Kathleen Ferrier

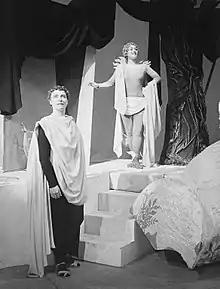
Ferrier in Orfeo & Eurydice (1949)

On 10 March 1929, she made a well-received appearance as an accompanist in a concert at Blackburn's King George's Hall. After further piano competition successes, she was invited to perform a short radio recital at the Manchester studios of the BBC, and on 3 July 1930 made her first broadcast, playing works by Brahms and Percy Grainger. Around this time she completed her training and she became a fully fledged telephonist.